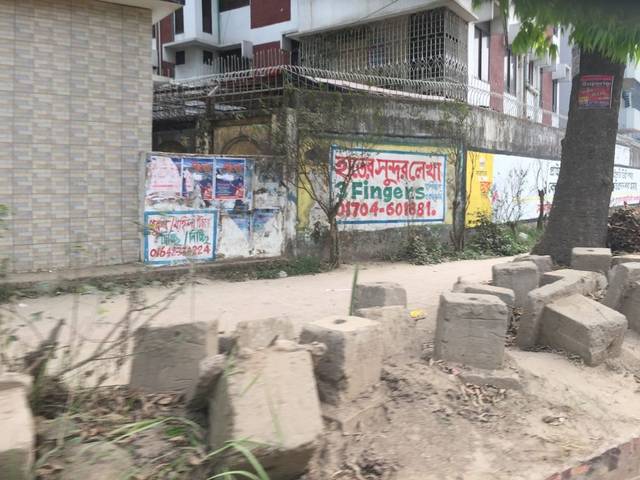
Region: Bangladesh
Coordinates: 23.765, 90.385